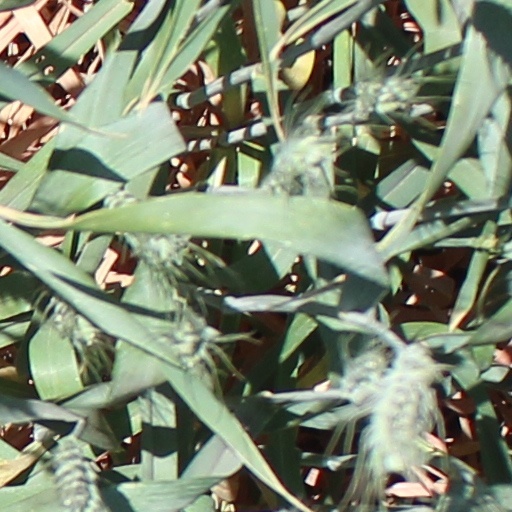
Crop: wheat